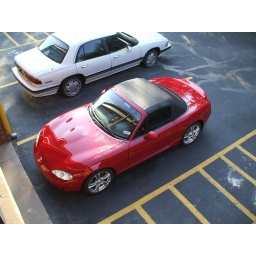
Shot from the second floor balcony at the Best Western in Braselton, GA